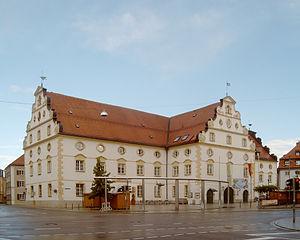
L’Allgäu est un territoire s'étendant au sud-ouest de la Souabe ainsi que dans une petite partie du sud-est du Bade-Wurtemberg.